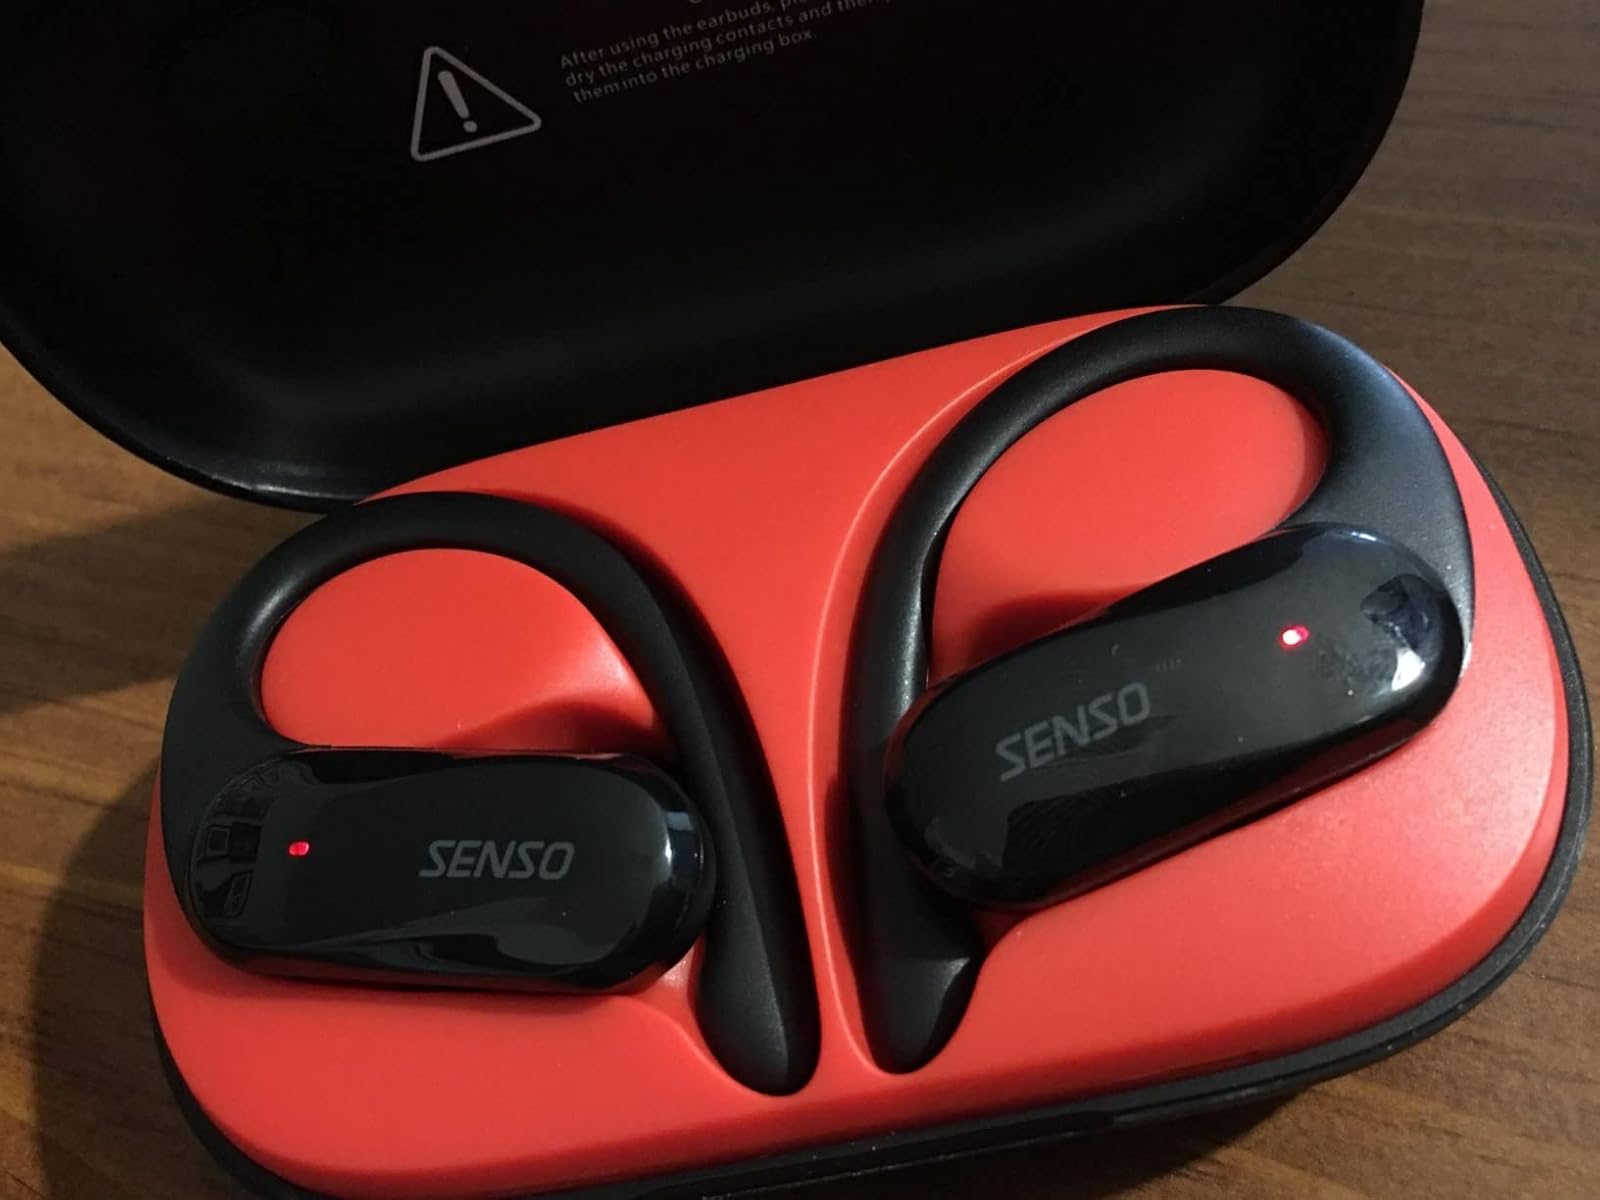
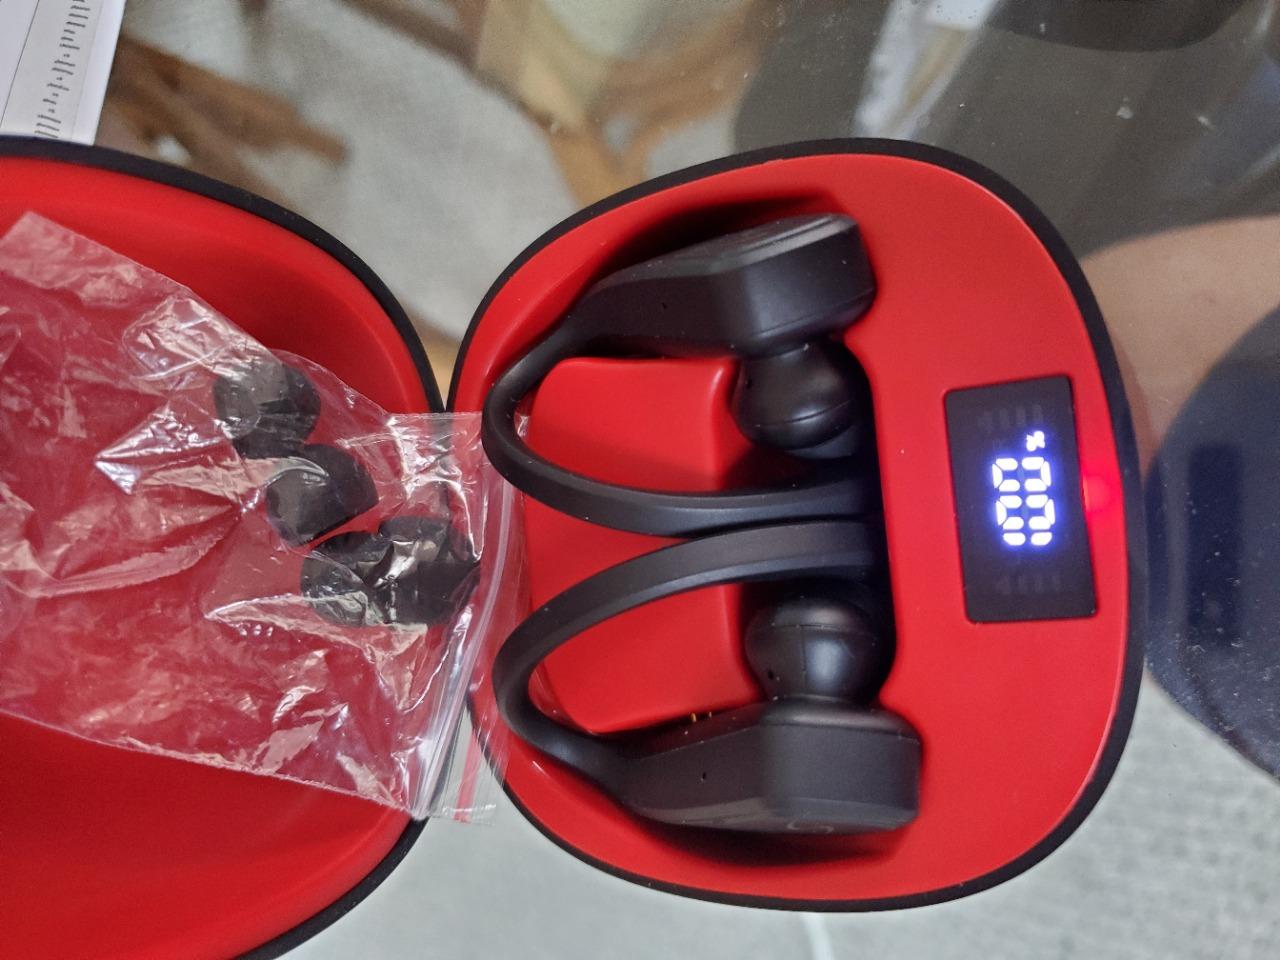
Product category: earbuds
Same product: no